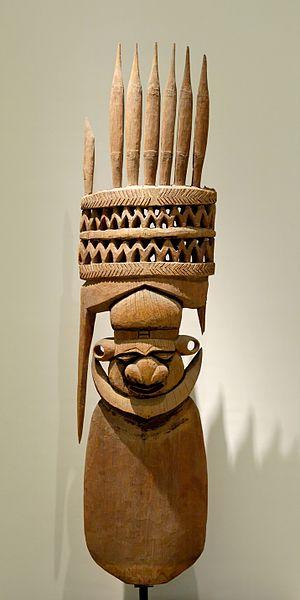
Flèche faîtière de grande maison cérémonielle, sculpture kanak. Bois de houp, Nouvelle-Calédonie, fin du XIVe siècle, début du XVe.